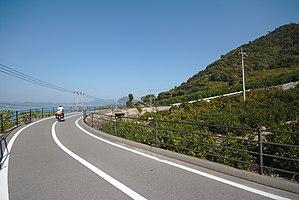
Montée vers le pont de Tatara, sur la piste cyclable de Shimanami Kaidō, île d'Ikuchijima, Japon Français